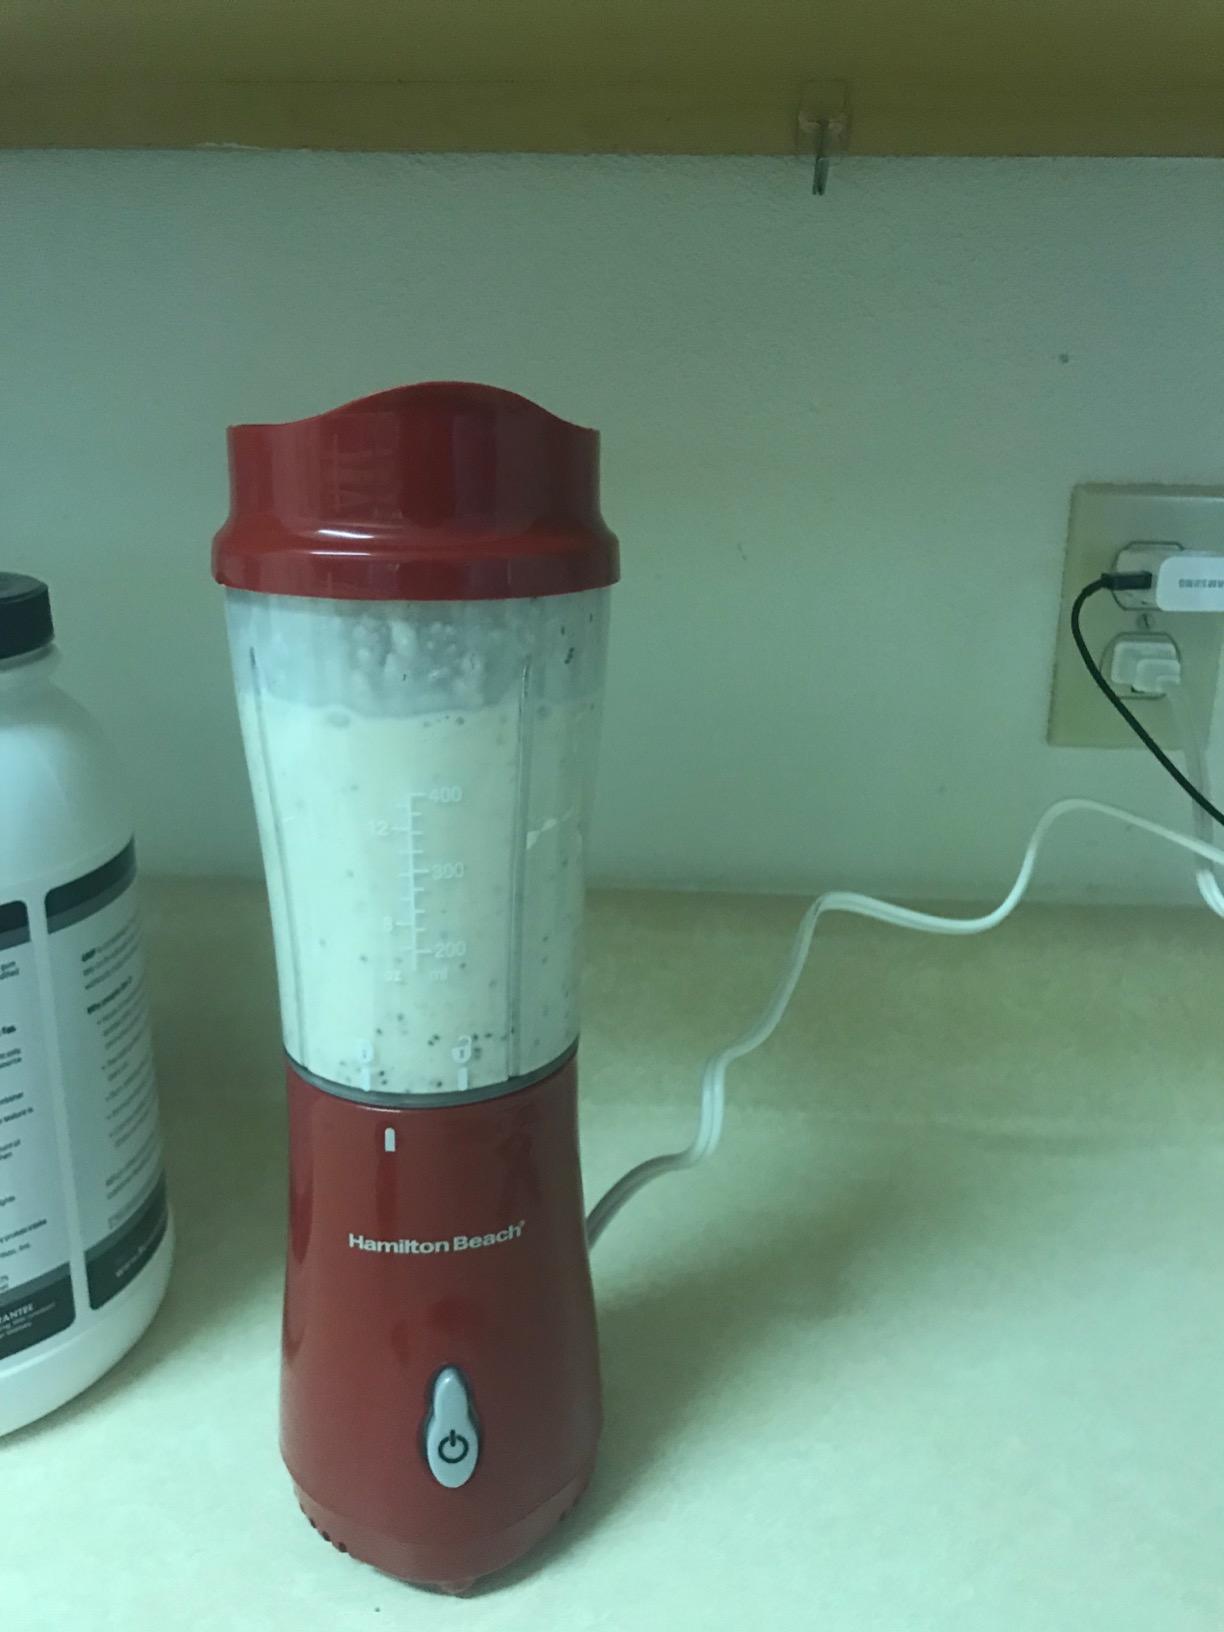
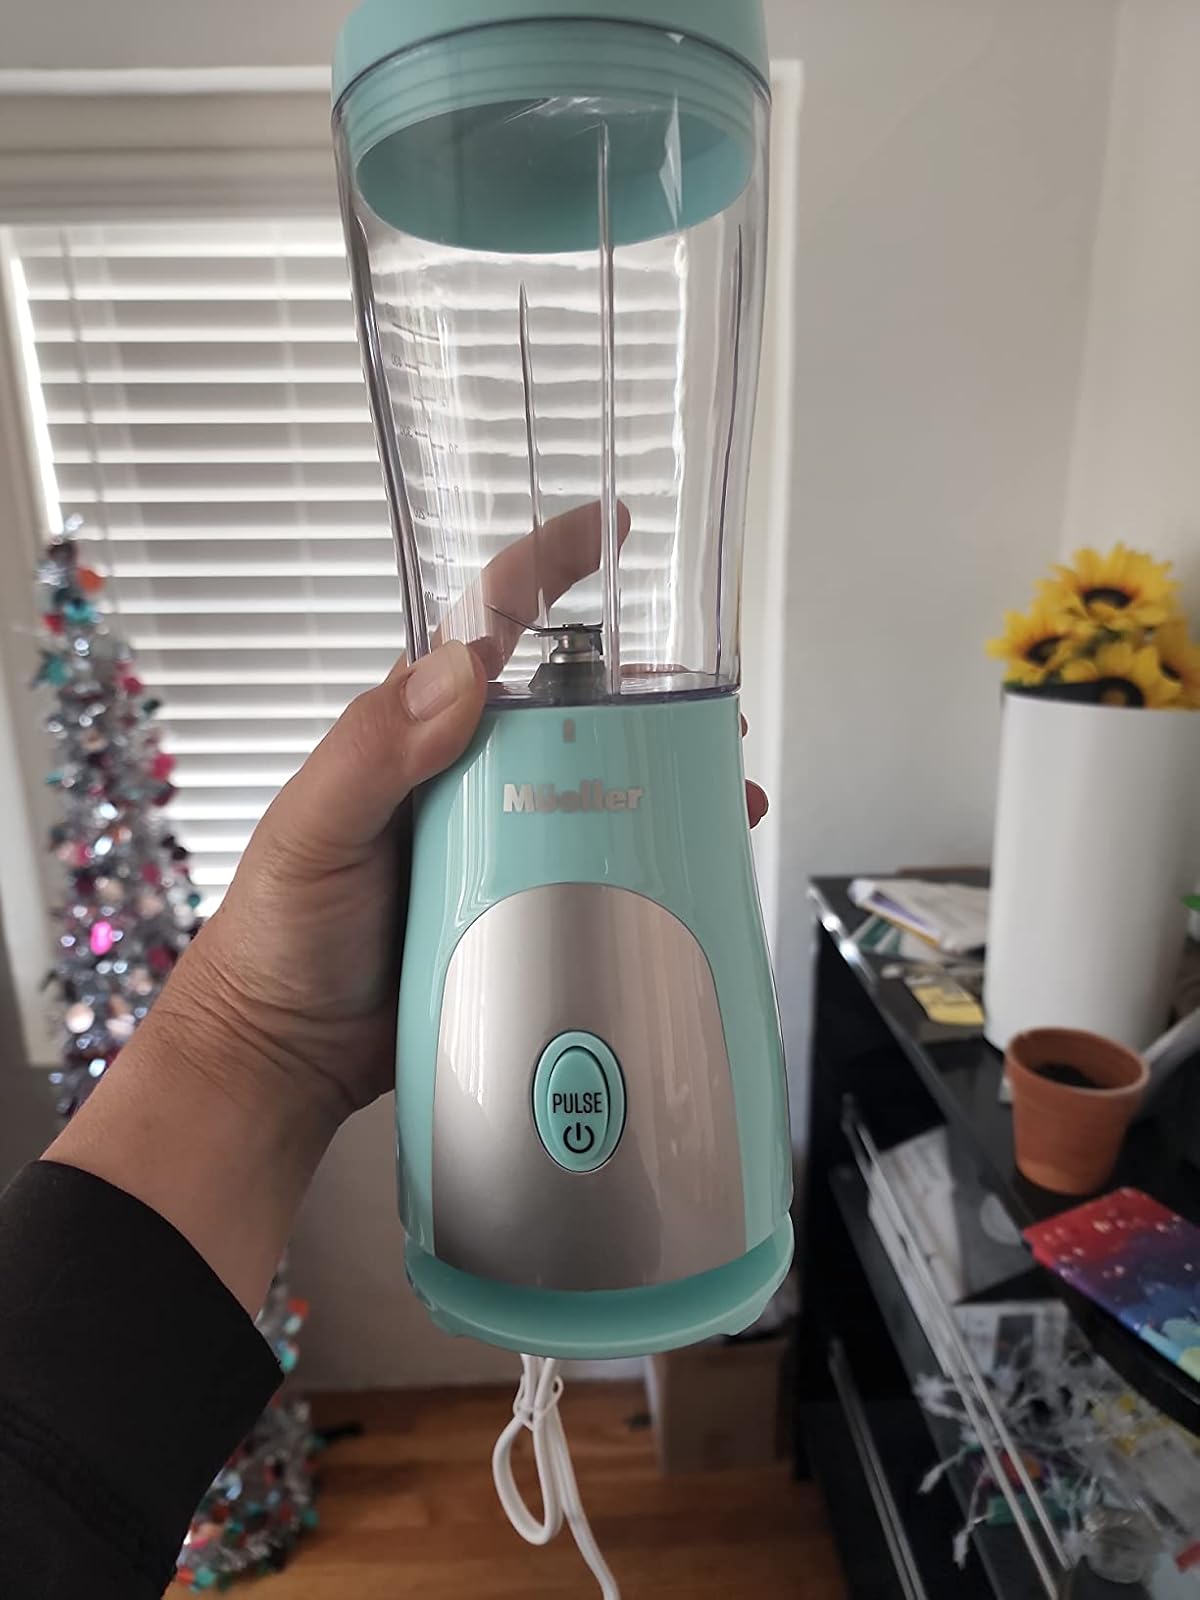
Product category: items_blender
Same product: no